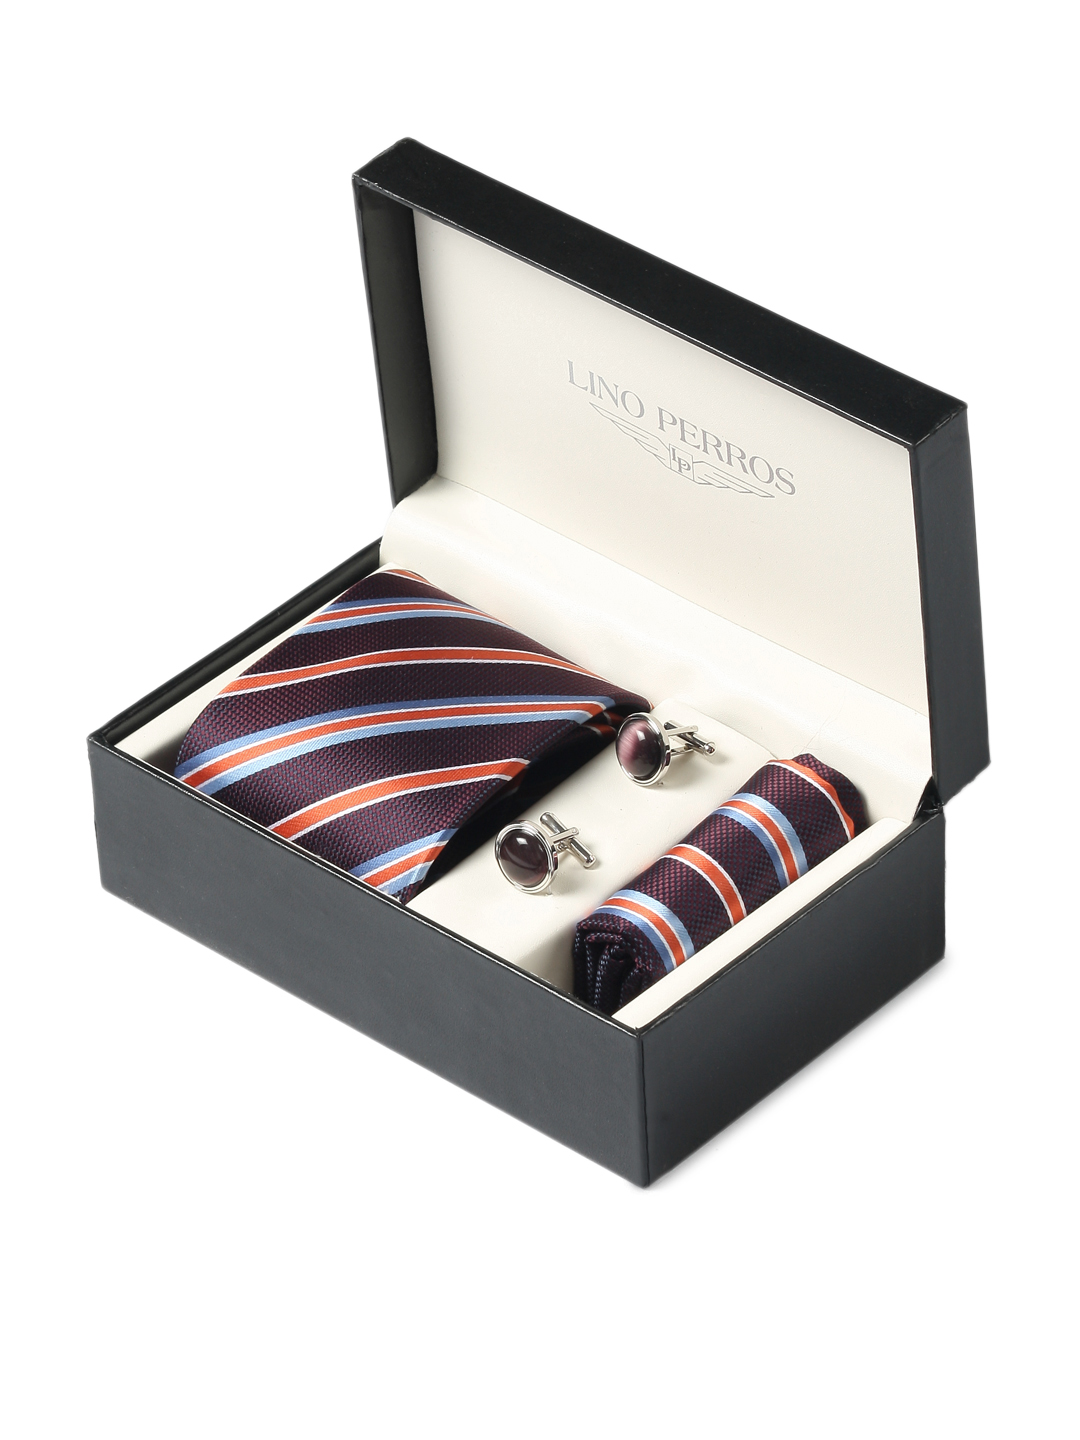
Lino Perros Men Formal Purple Accessory Gift Set
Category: Accessories / Accessories / Accessory Gift Set
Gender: Men
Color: Purple
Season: Winter 2015
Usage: Formal